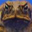
Label: frog